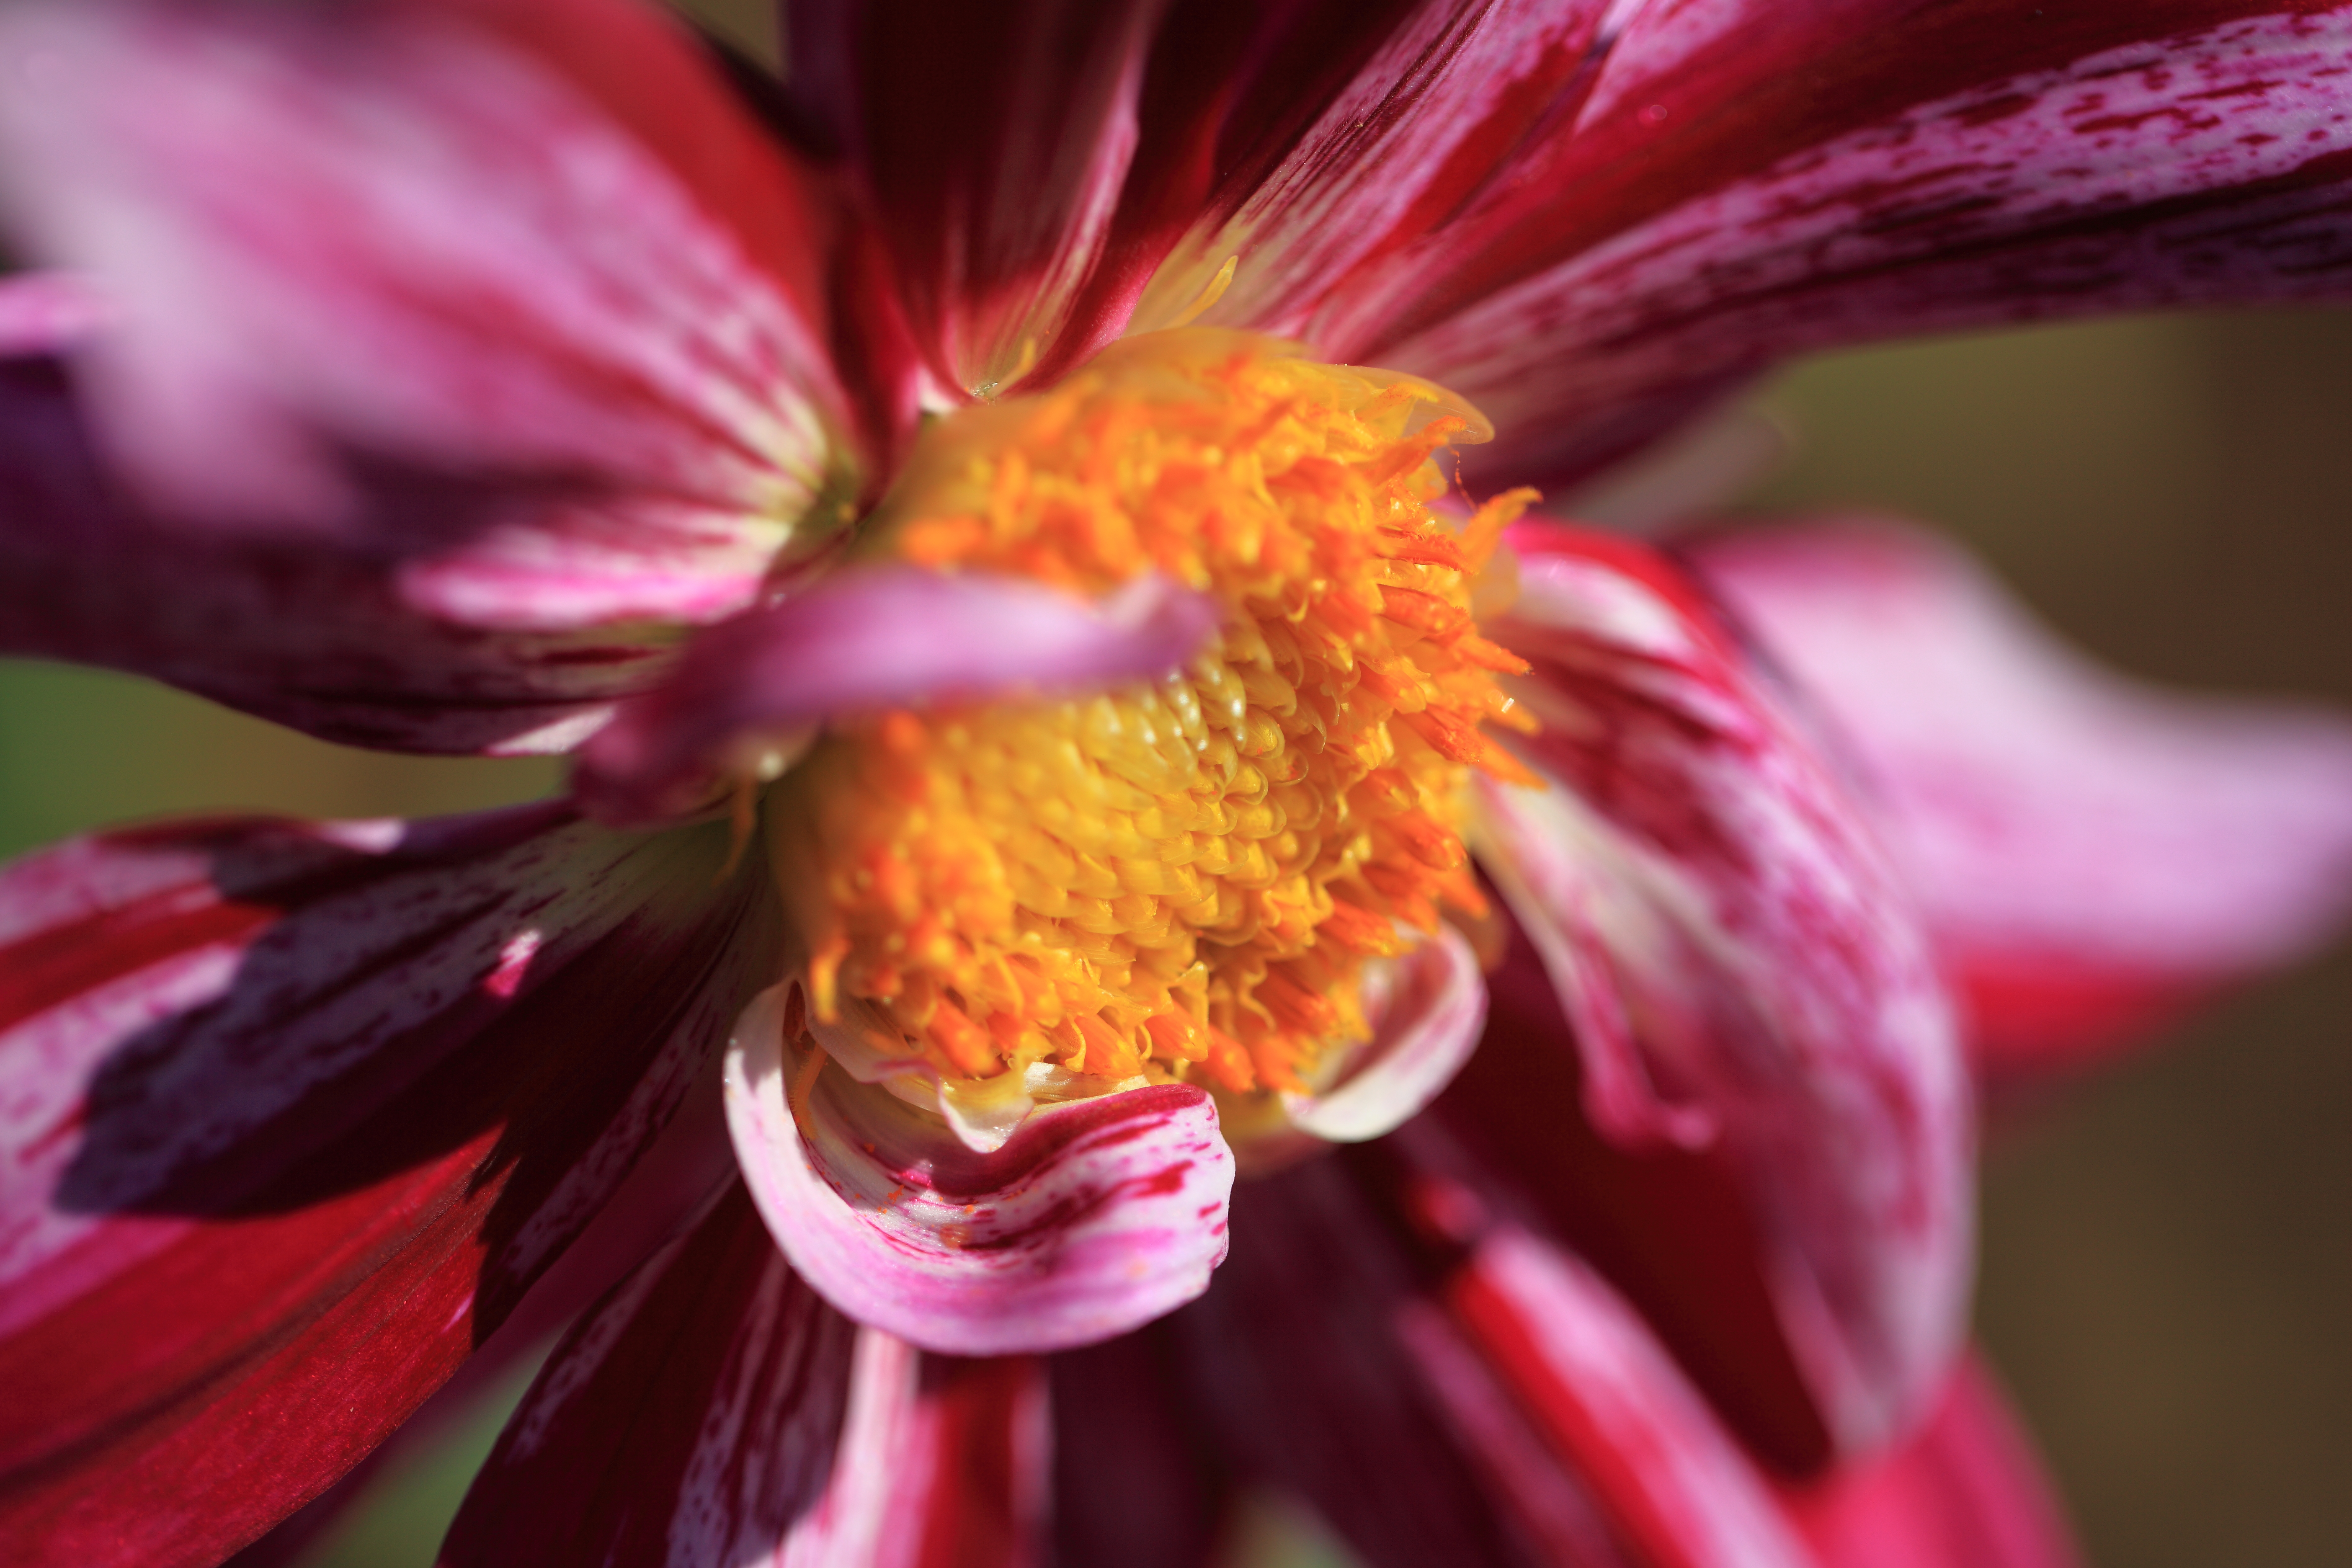
blossom, plant, photography, flower, petal, pollen, high, red, pink, flora, close up, dahlia, tokyo, 5d, hires, markii, nectar, hi, res, resolution, jindaishokubutsukouen, choufu, macro photography, flowering plant, daisy family, land plant